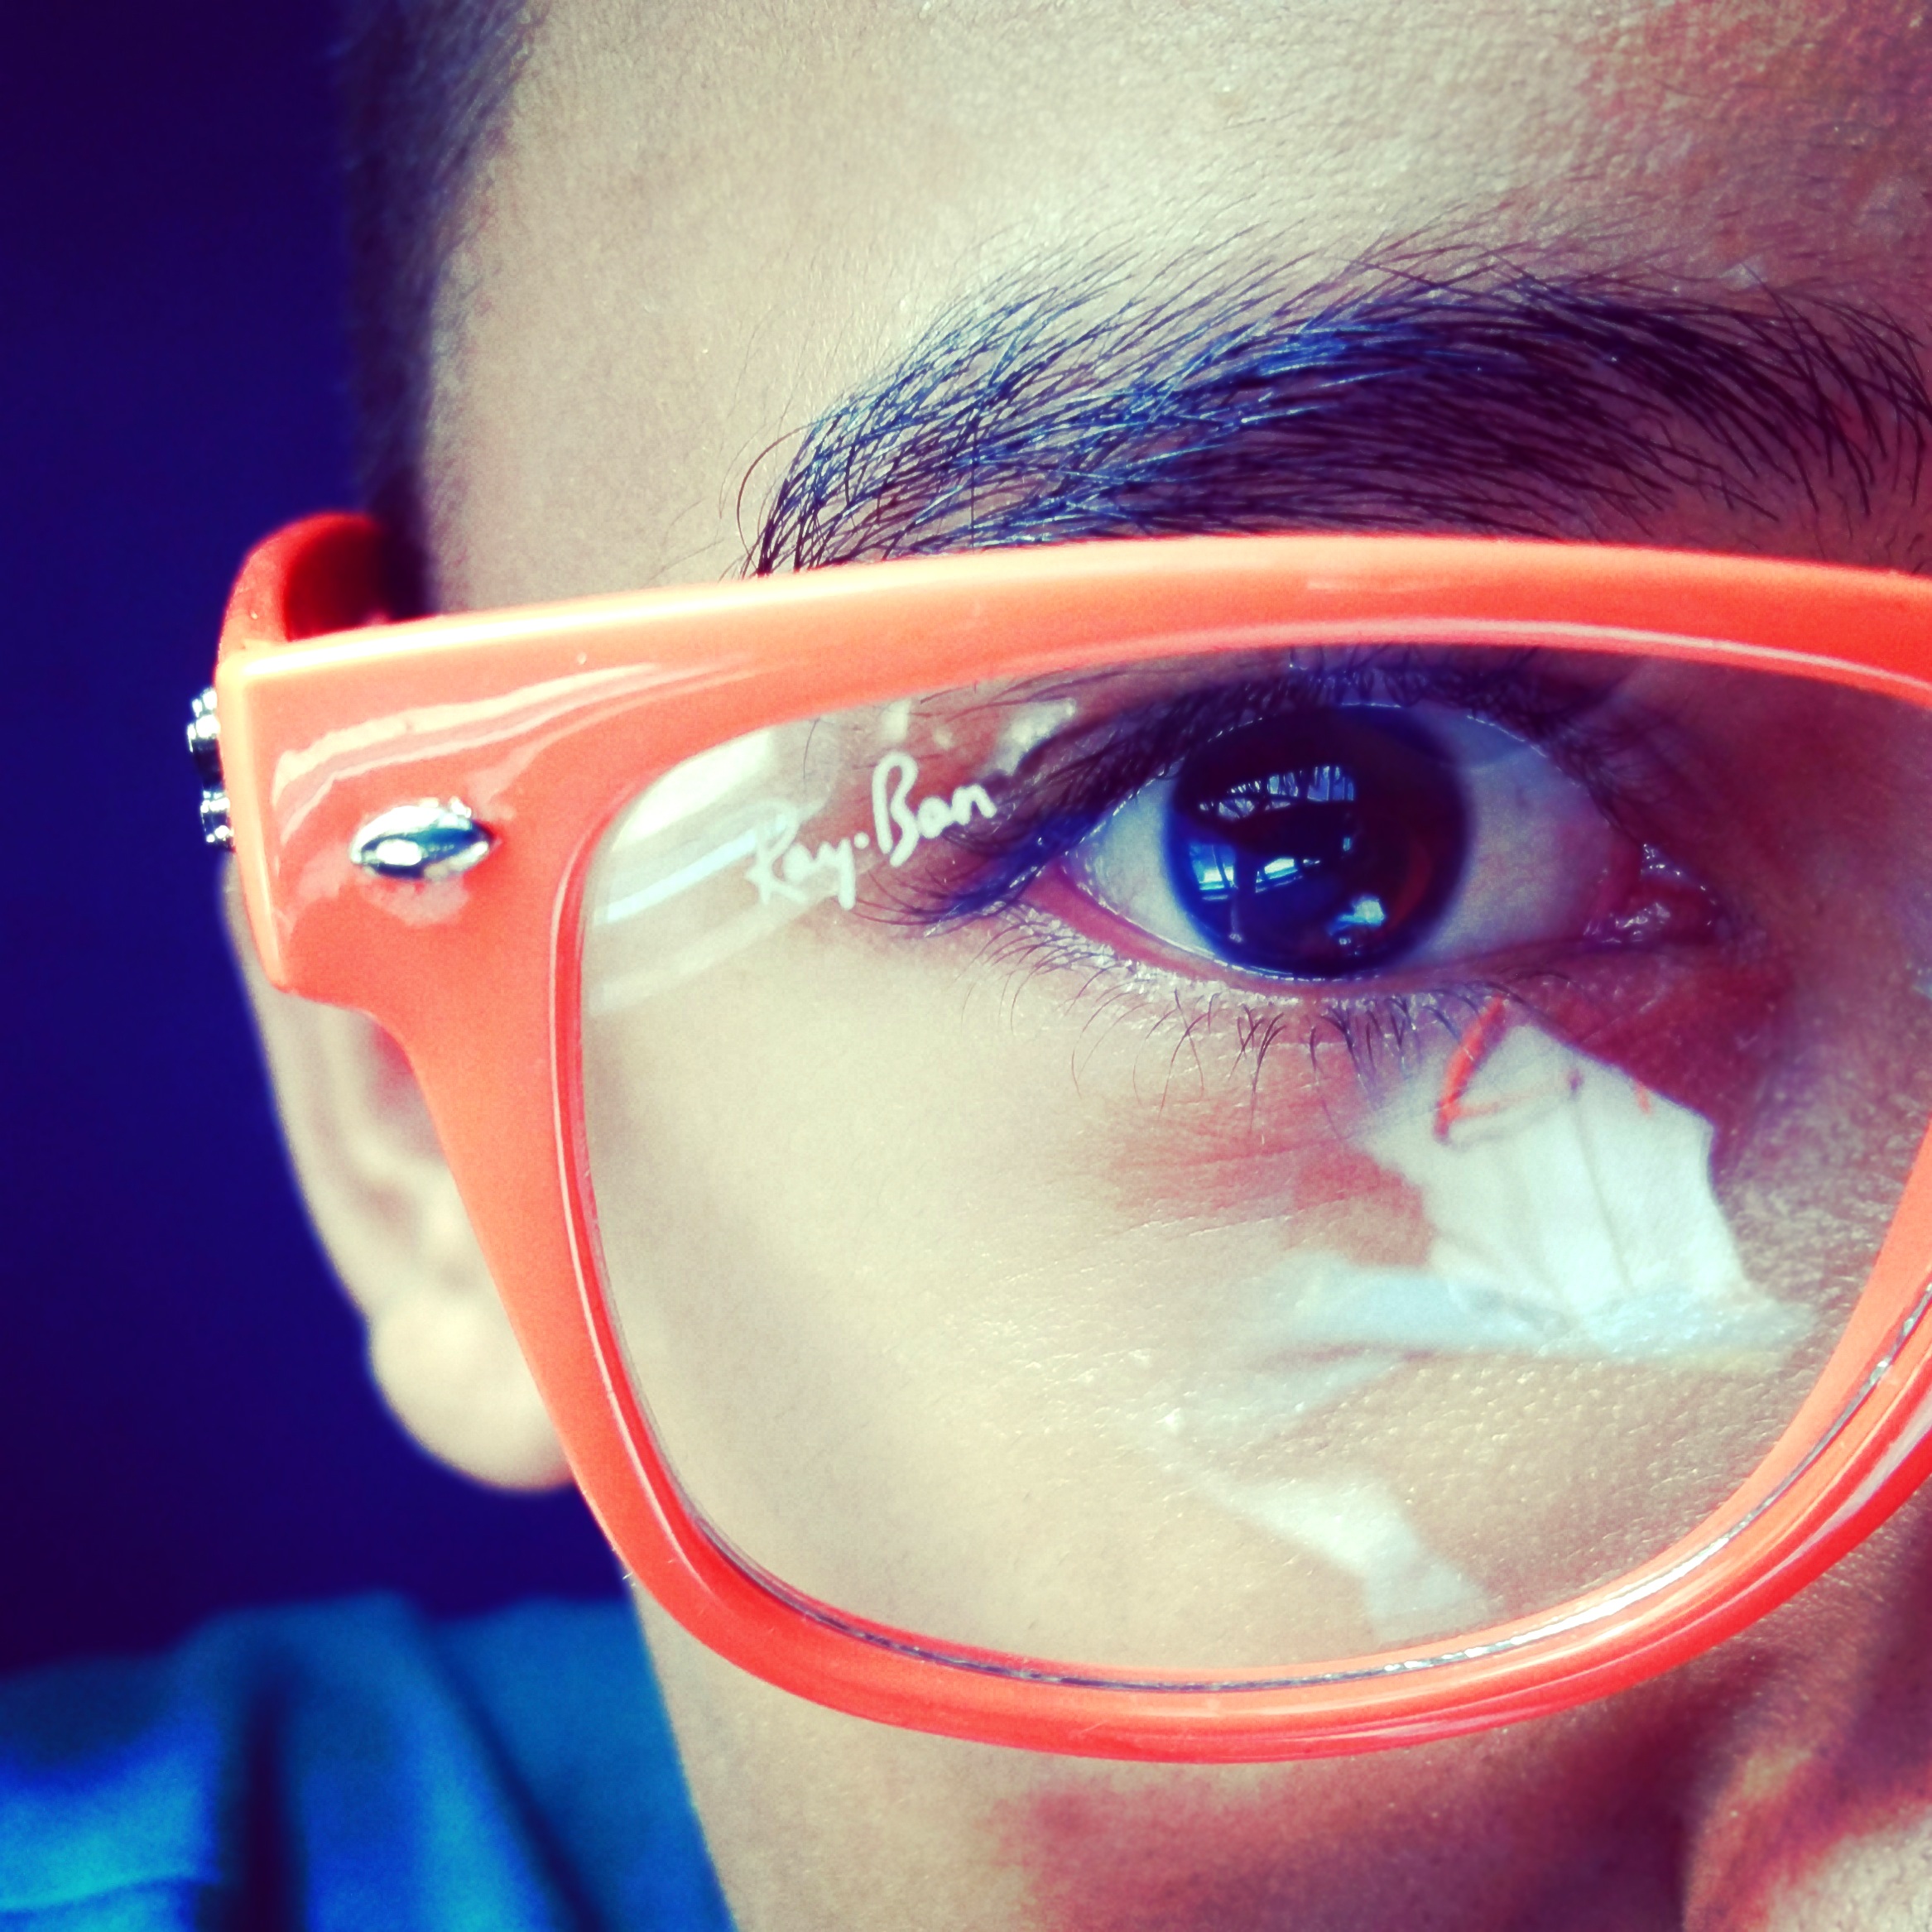
photography, red, color, blue, pink, lip, mouth, close up, human body, face, nose, eye, glasses, head, skin, organ, emotion, vision care